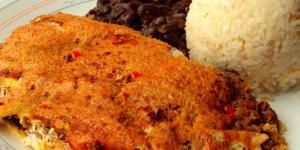
pastel de pescado y platano